Ceftobiprole

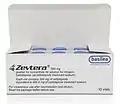

Ceftobiprole is the active moiety of the prodrug ceftobiprole medocaril and is available for intravenous treatment only. It is mainly excreted via the kidney.